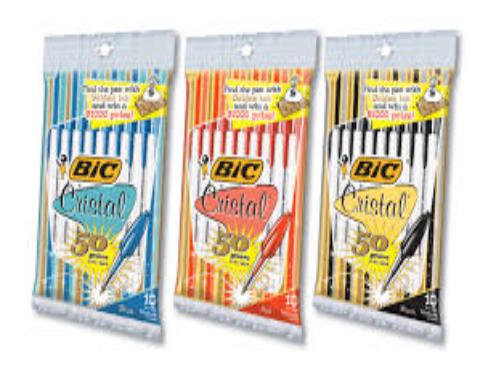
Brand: bic cristal
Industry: Necessities